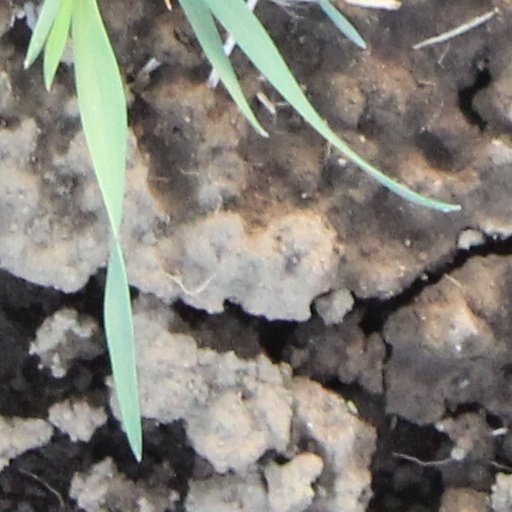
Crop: wheat